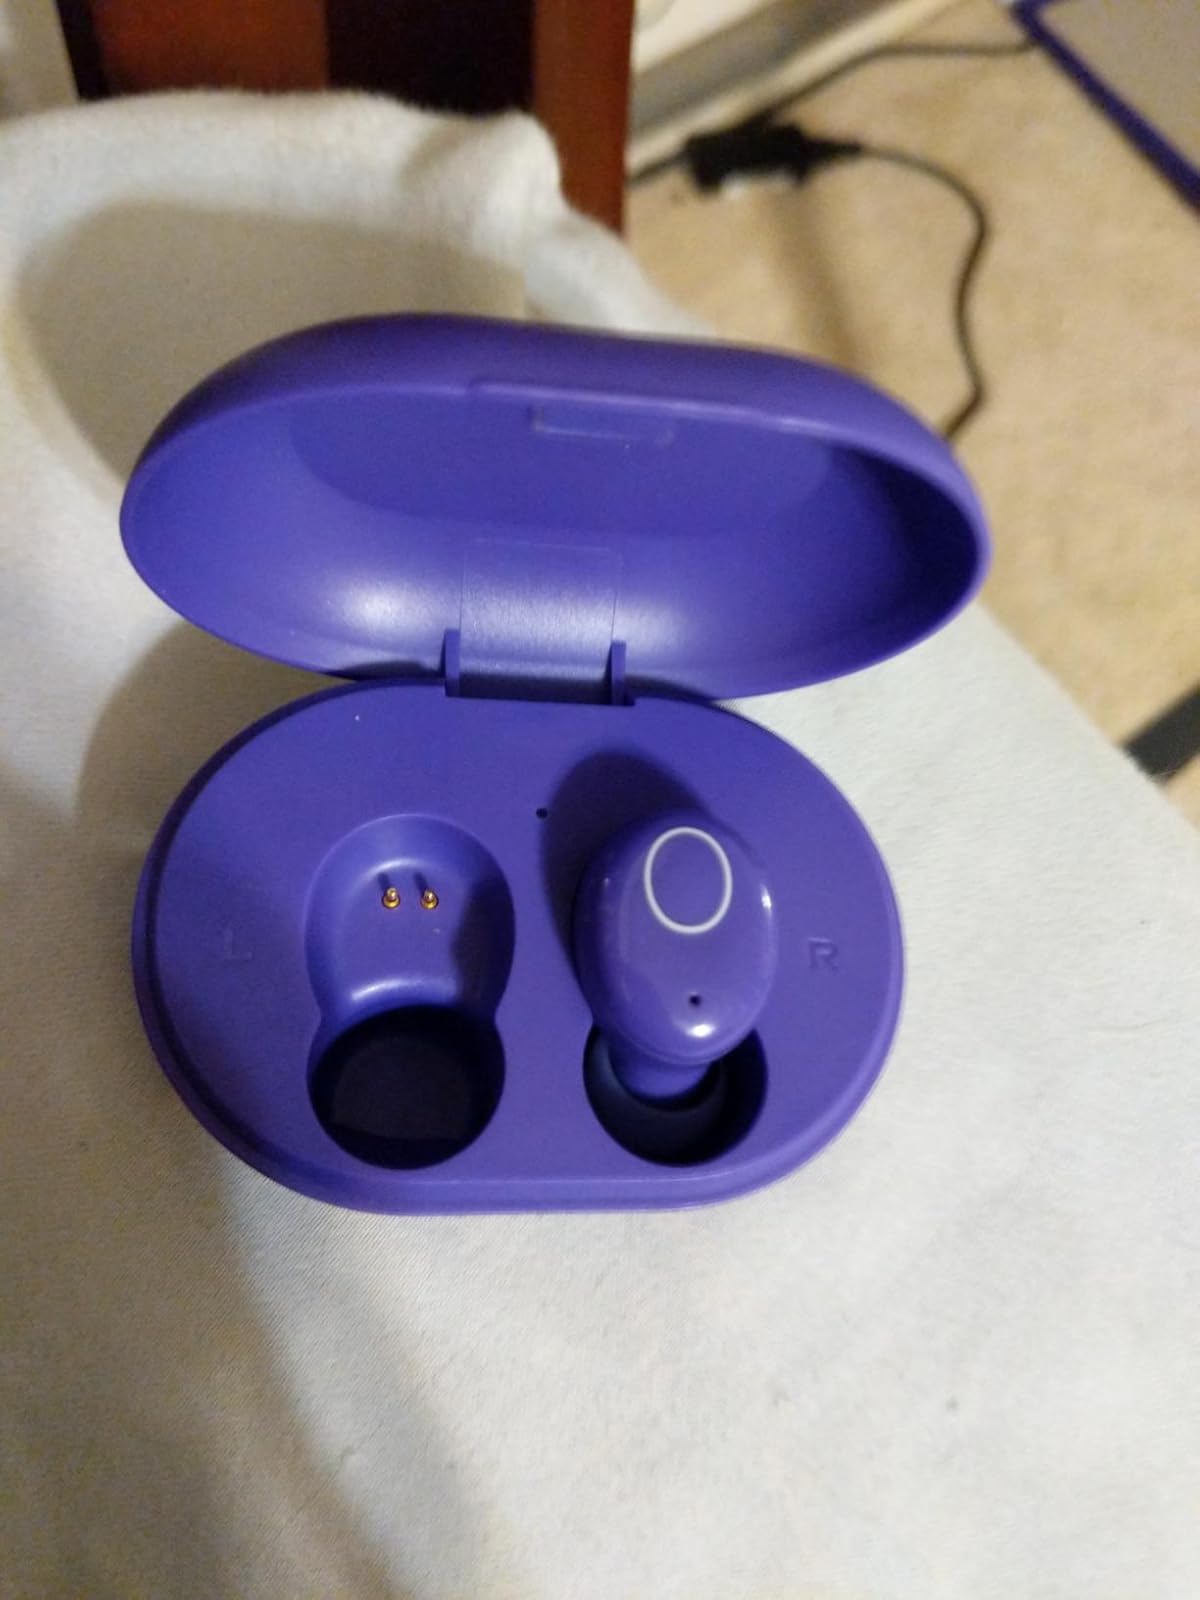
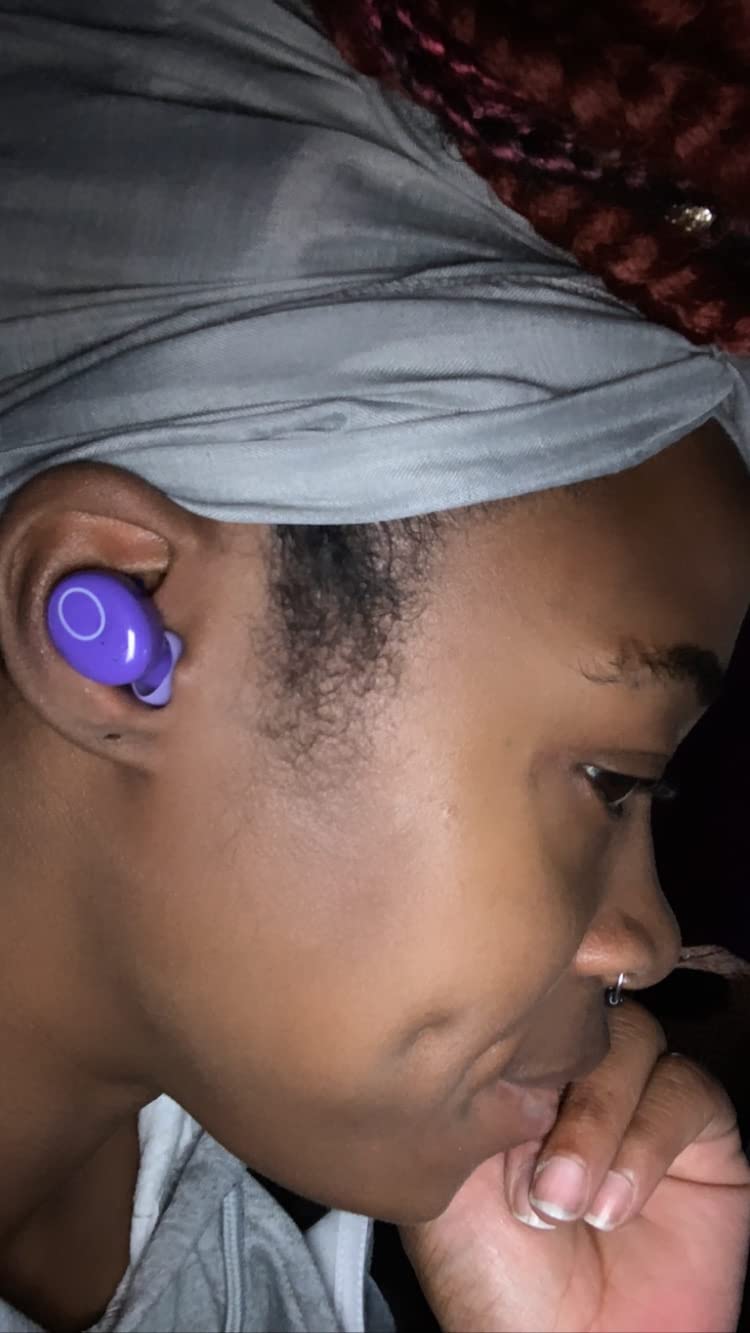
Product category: earbuds
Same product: yes